First Church in Albany (Reformed)

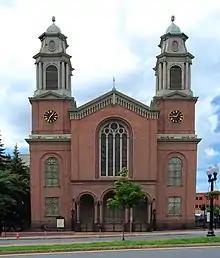
Front of First Church(RCA)

The church is located at the southwest corner of the intersection a few blocks north of downtown Albany. The terrain slopes very gently towards the Hudson River 1,000 ft (300 m) to the east, and more sharply upwards to the southwest and northwest, reflecting the ravine that gave the nearby Sheridan Hollow neighborhood its name. Open space begins to break up the urban fabric here, in contrast to the denser development of downtown.